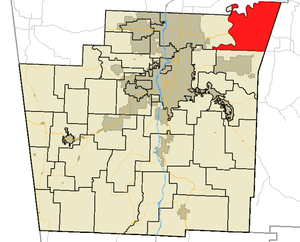
Brush Creek Township est l'un des trente-sept townships du comté de Washington, en Arkansas, aux États-Unis.